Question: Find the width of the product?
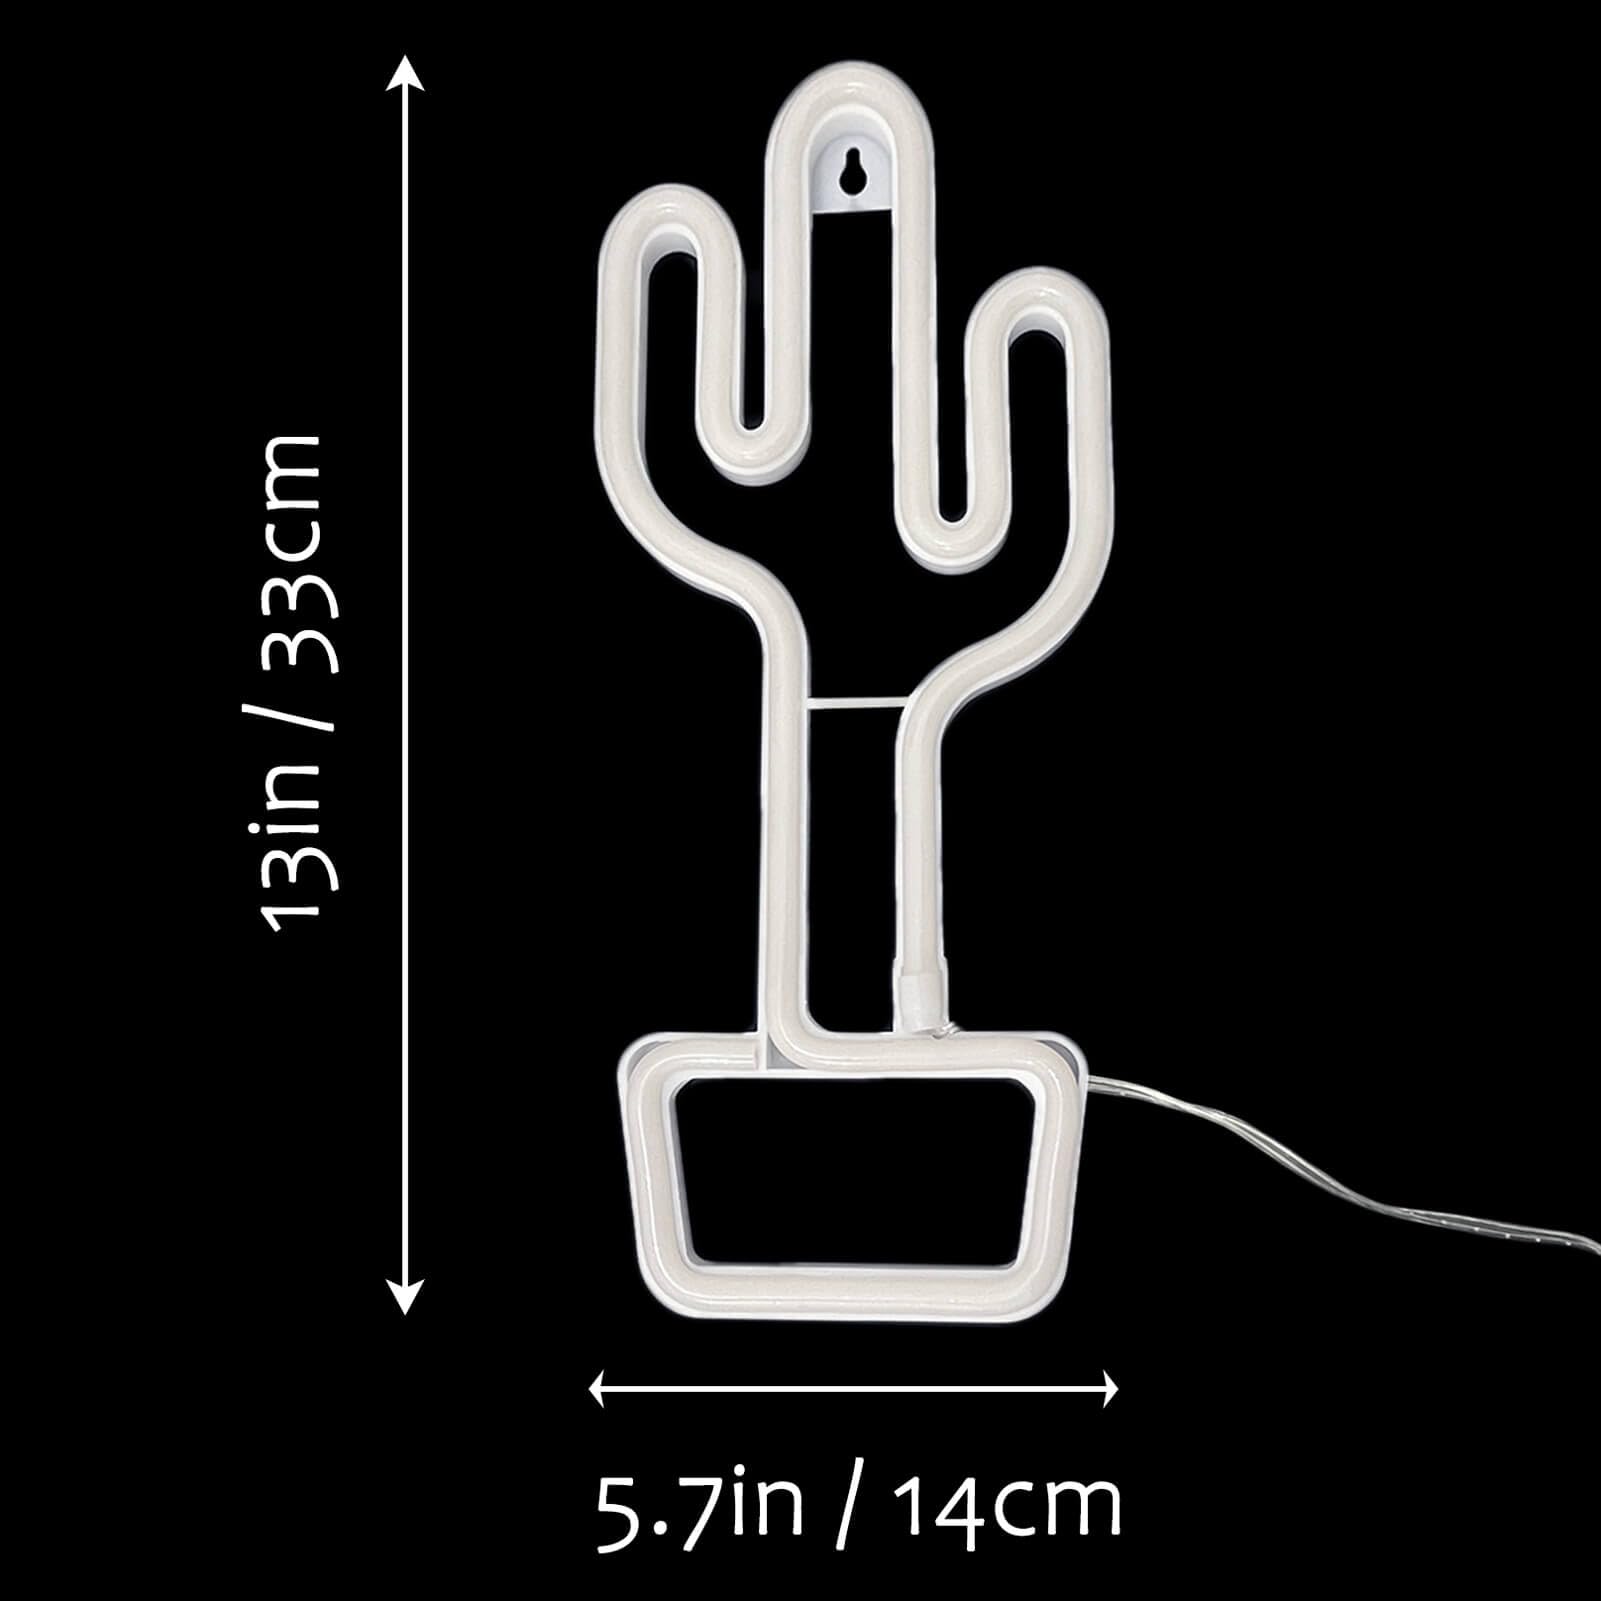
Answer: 5.7 inch